Lionel Hitchman

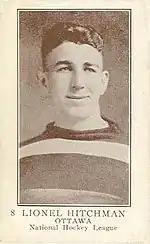
Hitchman with the Ottawa Senators

Hitchman retired with 28 goals and 34 assists in 417 career NHL games, adding 534 penalty minutes. Although often overlooked by contemporaries in favor of defencemen with gaudier offensive numbers, Hitchman was regarded as the premier defensive defencemen of his day.